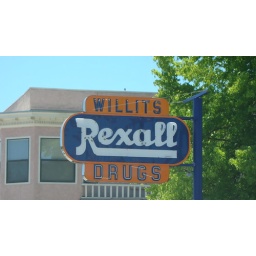
More cute vintage signs in more cute little towns along the 101 Hwy Coast Route in Northern California